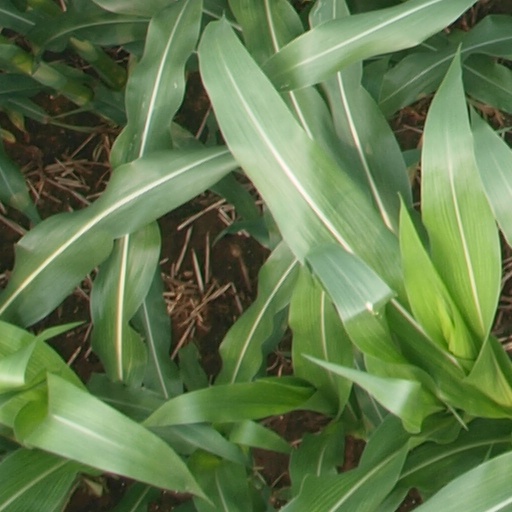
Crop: maize; corn